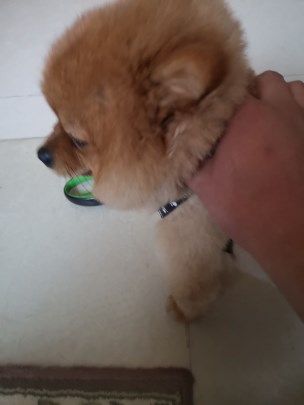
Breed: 1936-n000005-Pomeranian